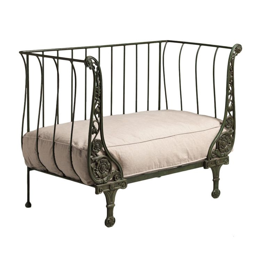
a dog bed by person made .